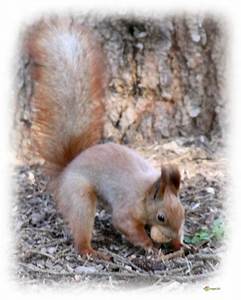
Label: scoiattolo